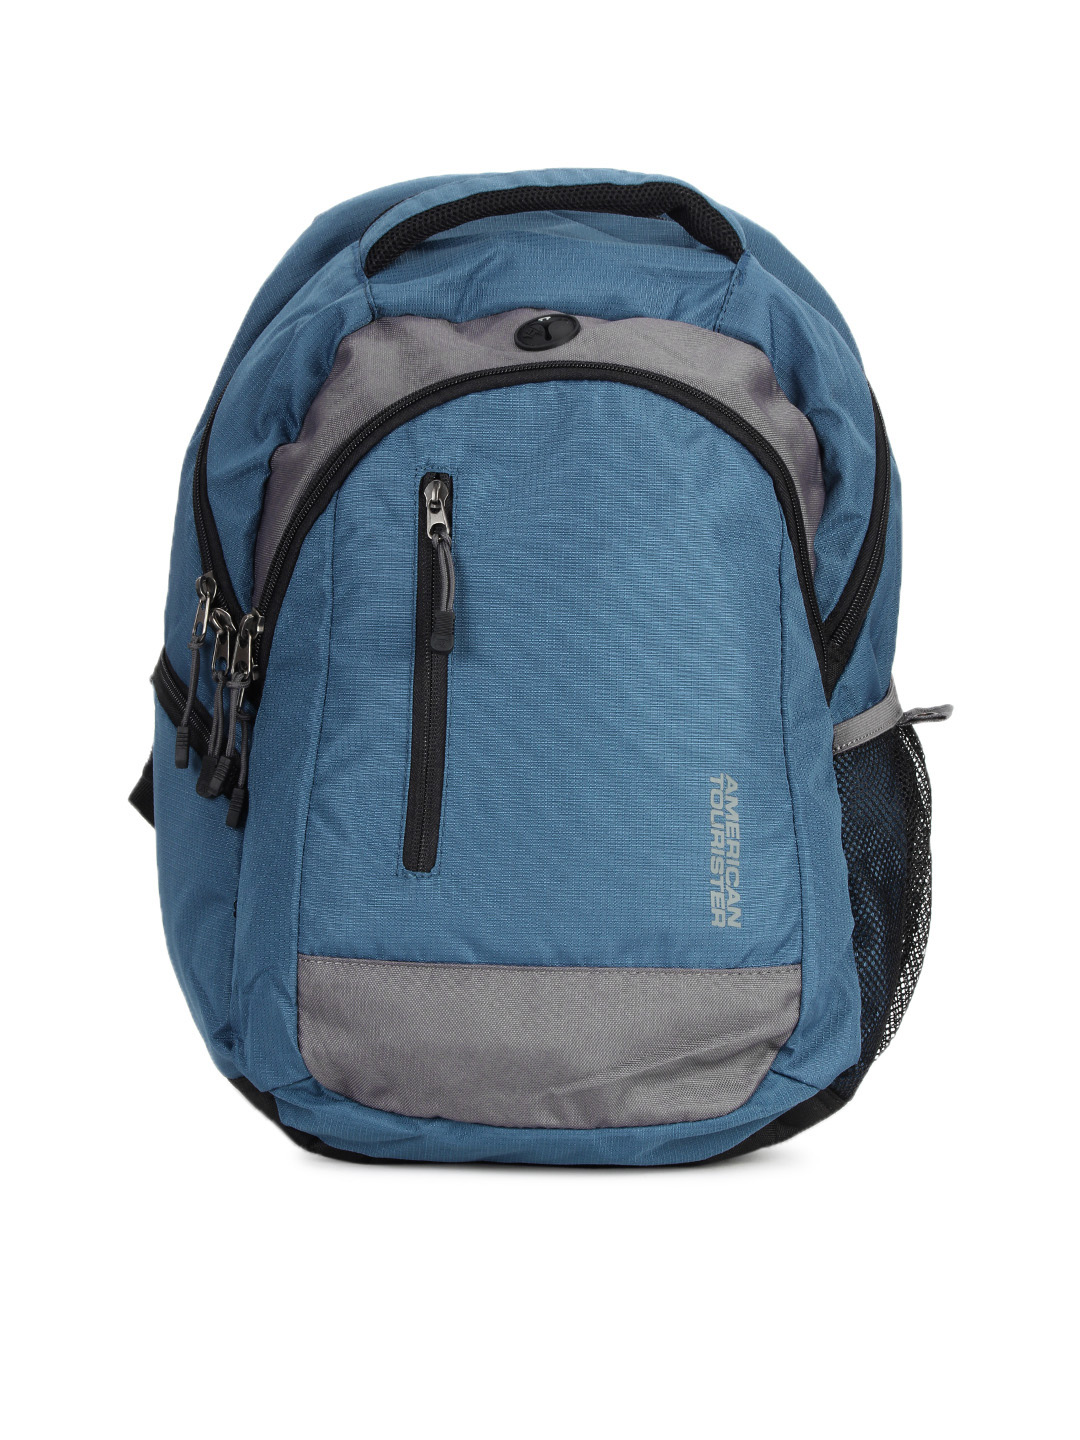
American Tourister Unisex Blue Backpack
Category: Accessories / Bags / Backpacks
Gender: Unisex
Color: Blue
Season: Summer 2012
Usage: Casual